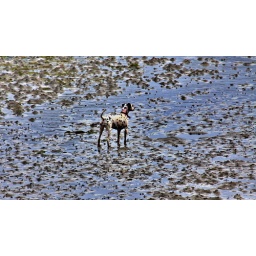
Taken on a river estuary in Brittany. I liked the spots on the dog merging into the wet sand.